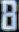
Number: 8